Flynn Downes

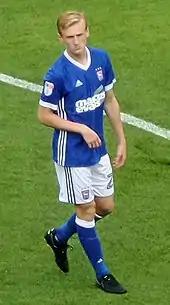
Downes playing for Ipswich Town in 2017

Downes was born in Brentwood, Essex and attended Brentwood School. He joined Ipswich Town at the age of seven, after joining from Ongar Town, signing a two-year scholarship in May 2015. Downes signed a one-year professional contract with the club on 29 June 2017, with the option of a further year. However, after impressing manager Mick McCarthy during pre-season, he signed a new three-year contract with Ipswich on 19 July to keep him at the club until the summer of 2020. He made his professional debut on the opening day of 2017–18, coming on as a substitute for the injured Andre Dozzell in first-half stoppage time in a 1–0 home victory over Birmingham City.